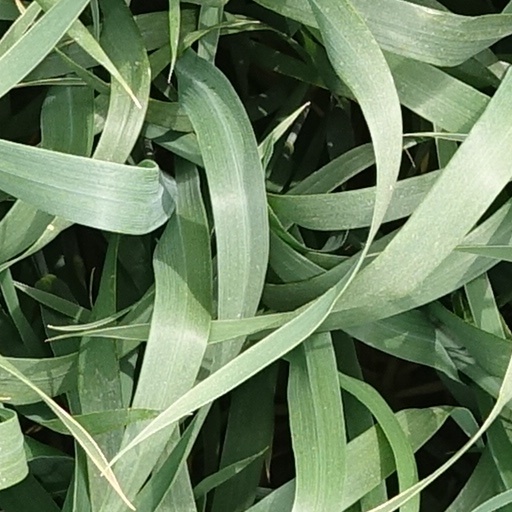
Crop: wheat